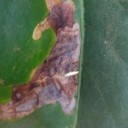
Label: Miner